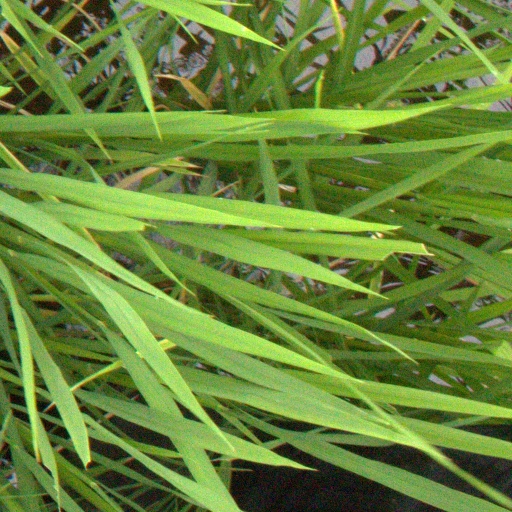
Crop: rice